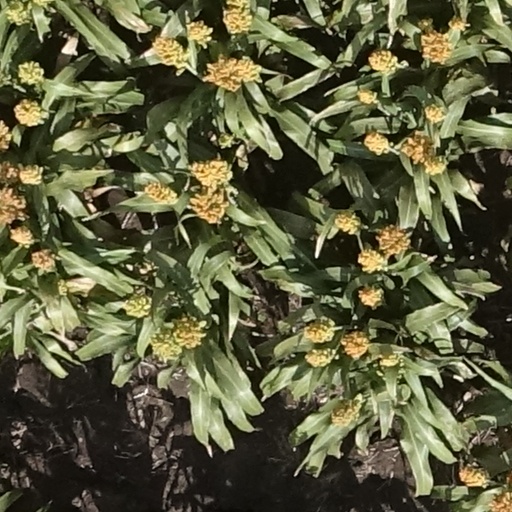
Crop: sorghum